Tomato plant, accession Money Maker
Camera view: vertical (180 deg); turntable rotation: 210 degrees
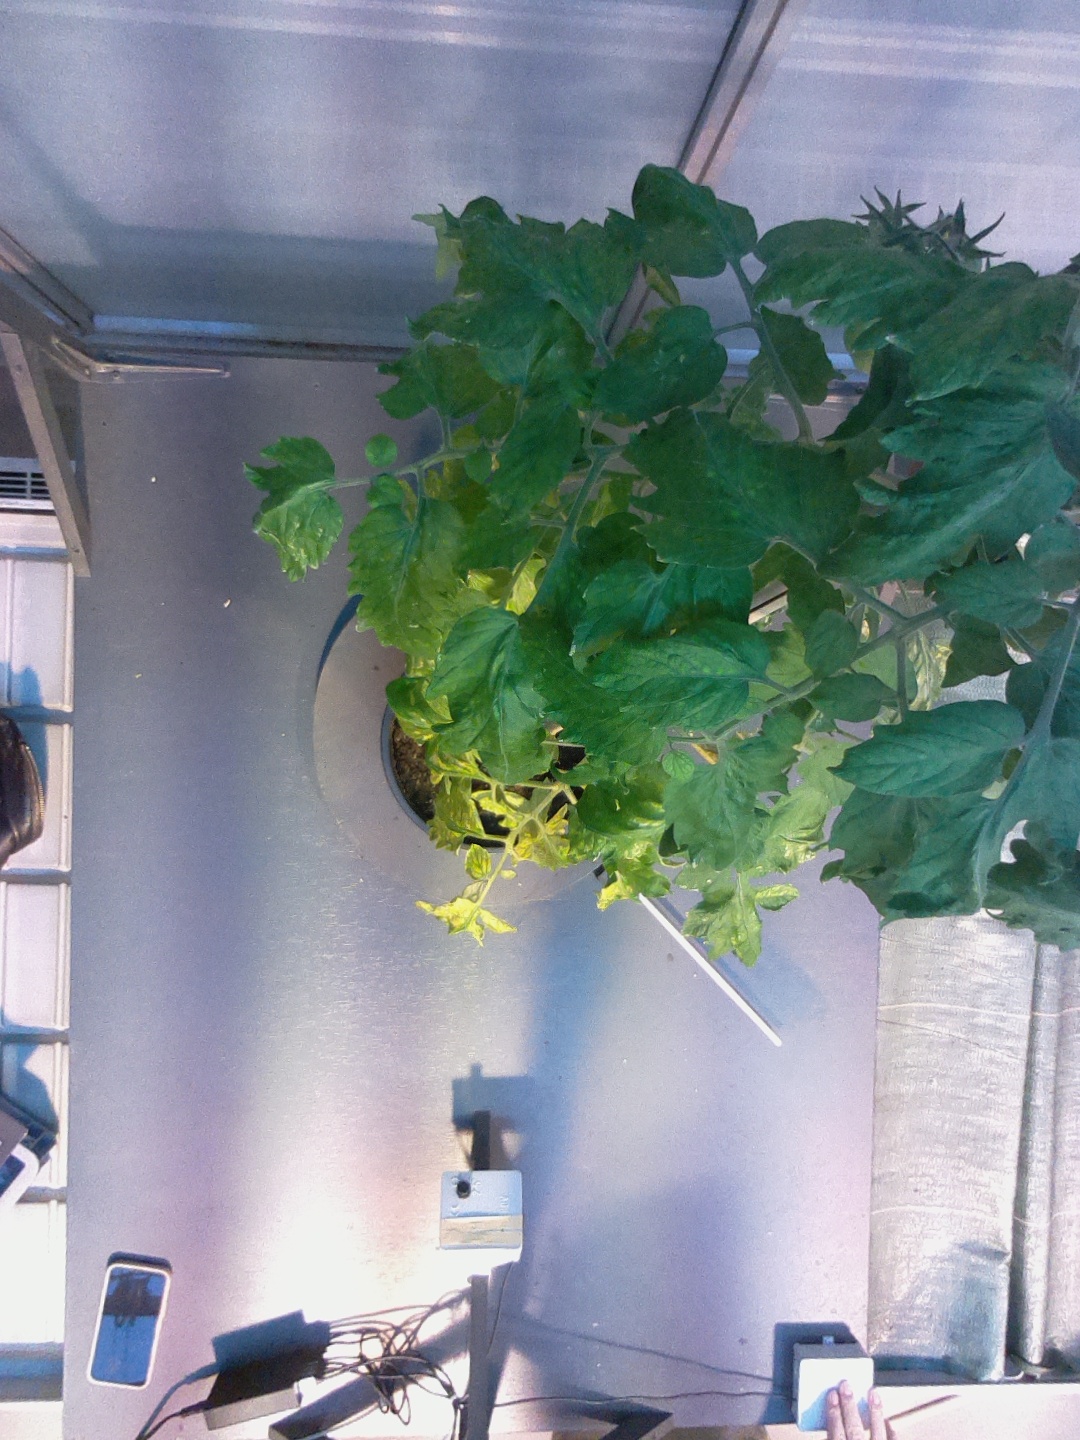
BBCH growth stage 72: 20%-30% of final fruit size